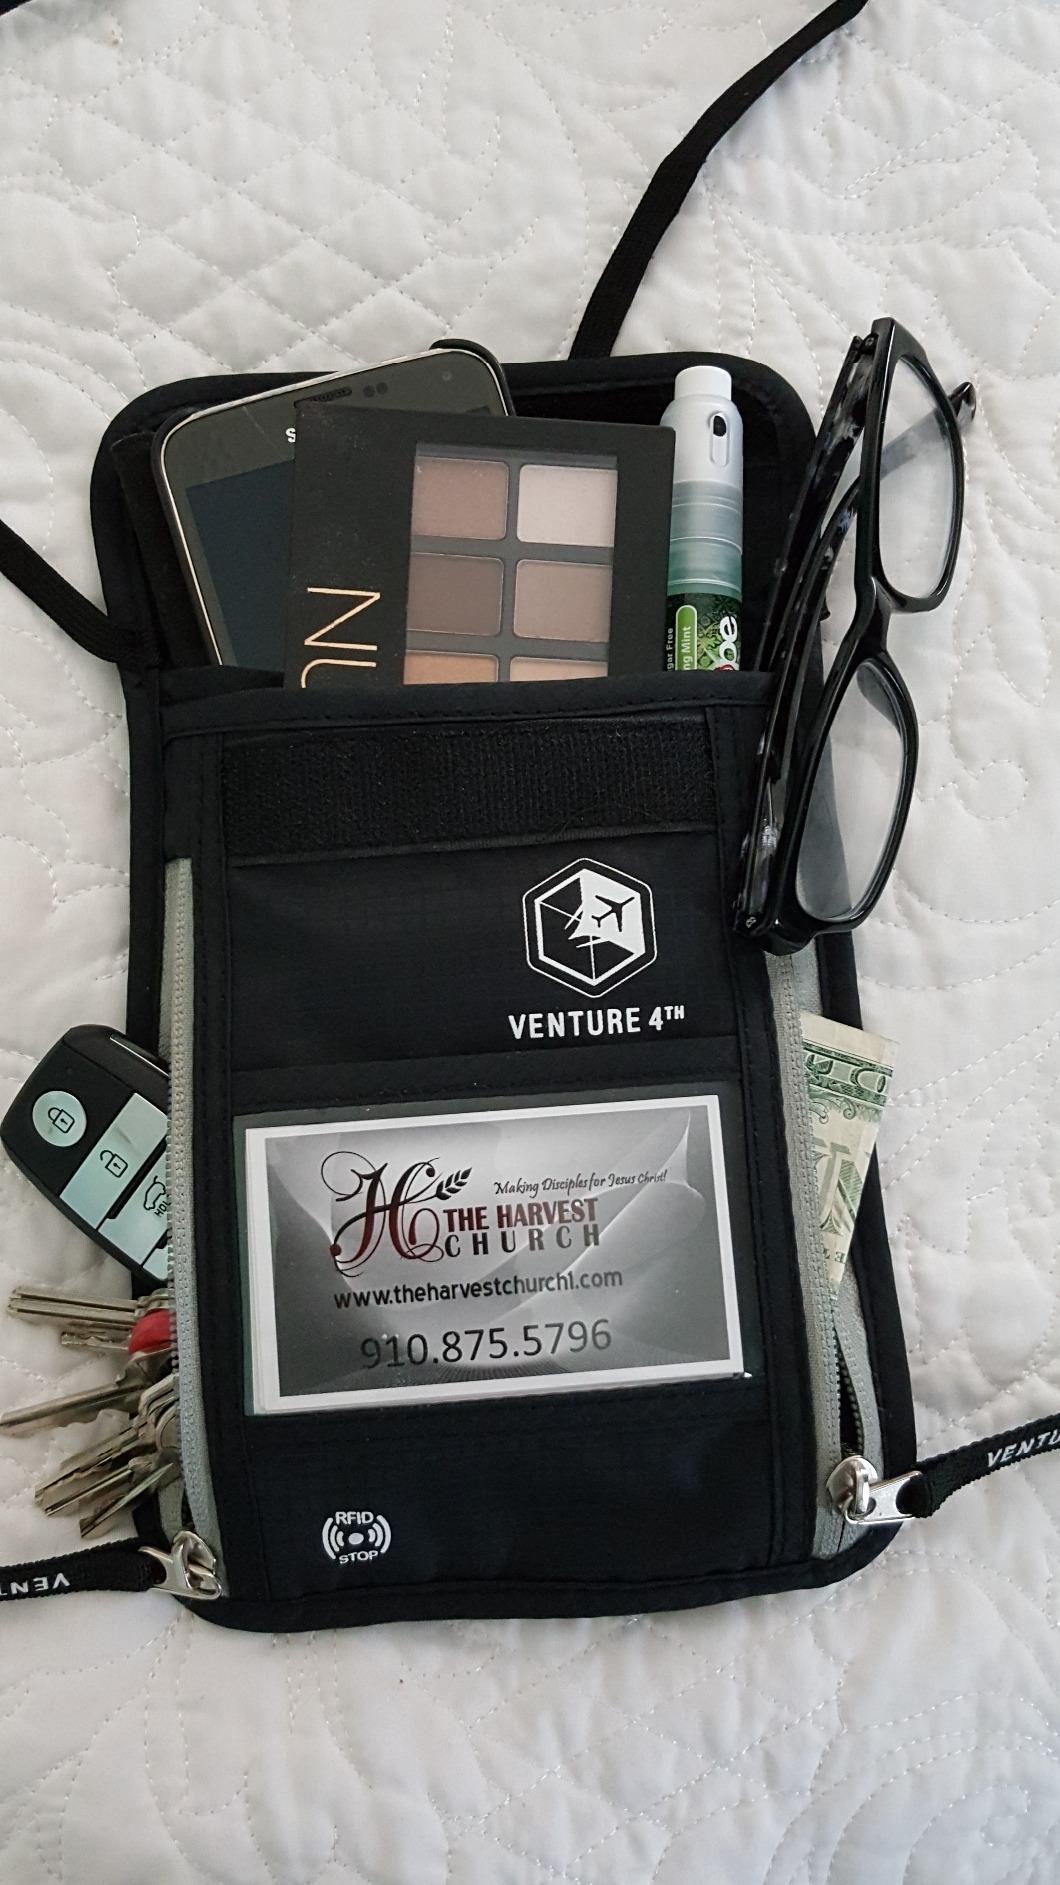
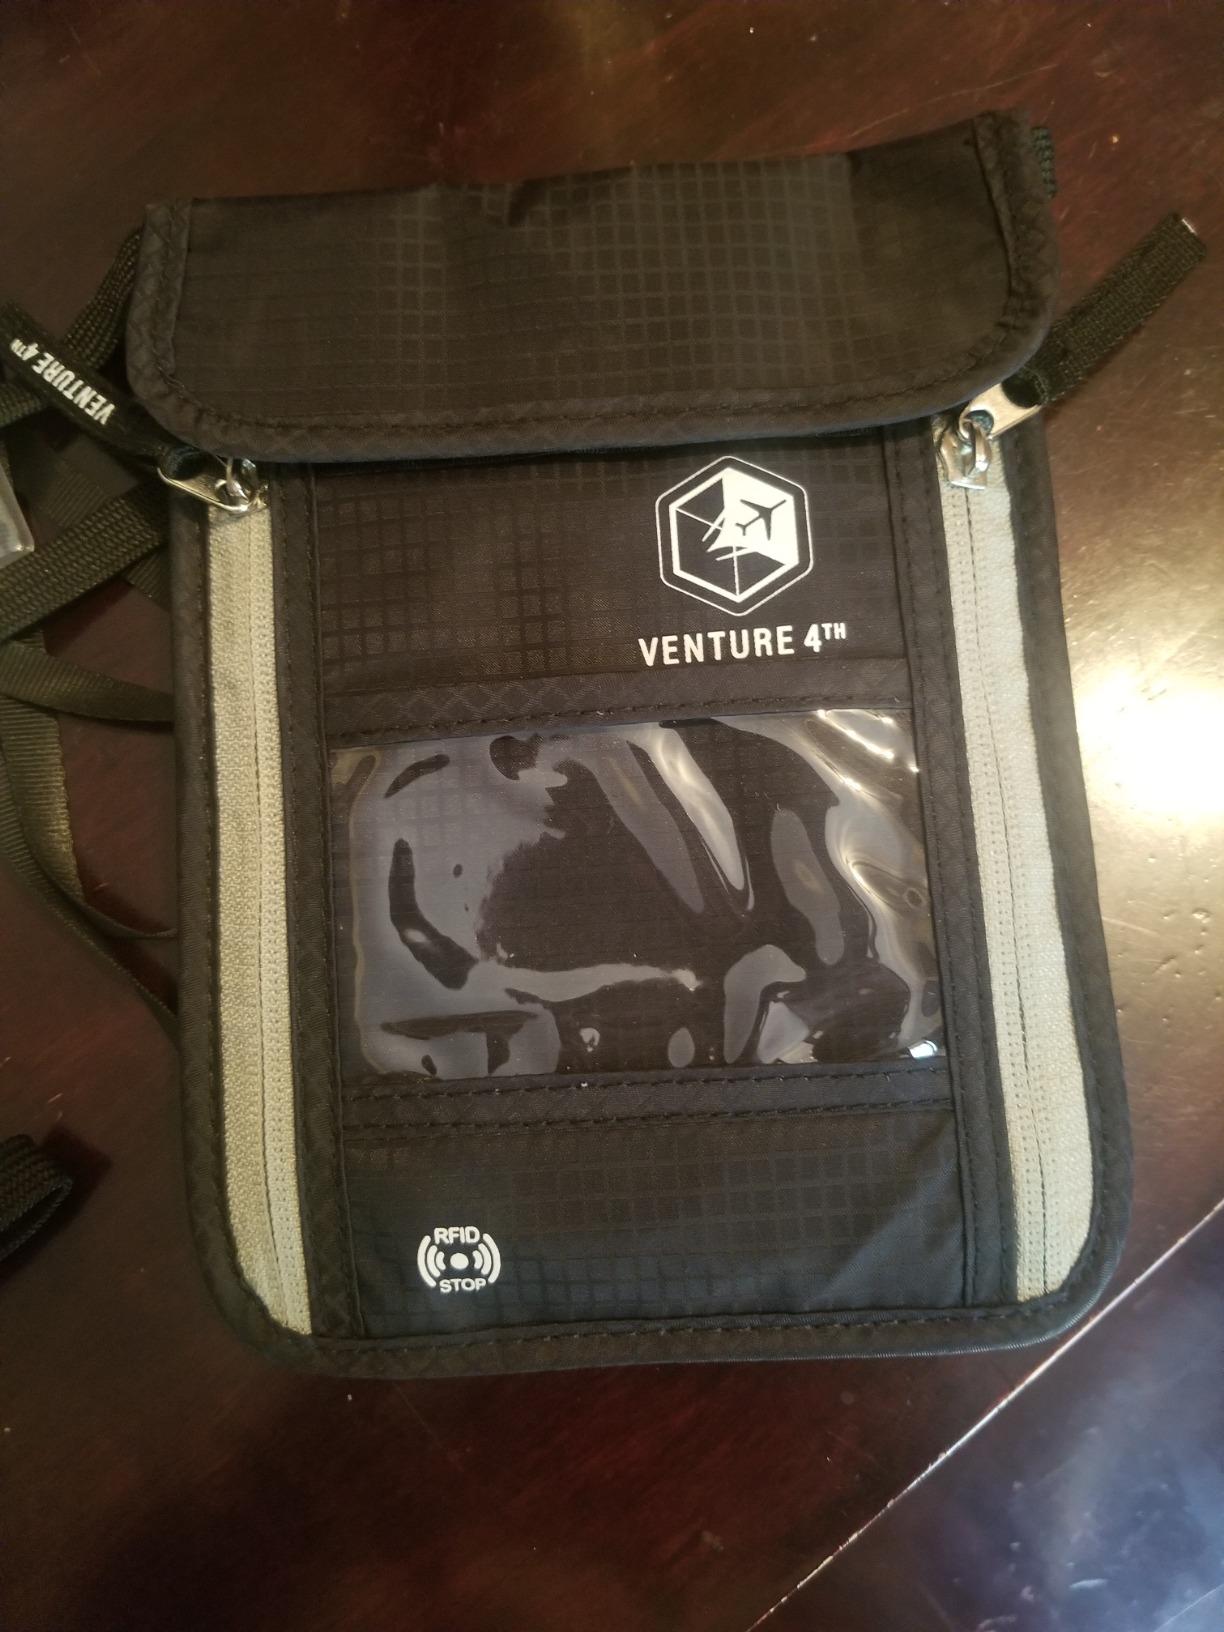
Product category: accessories_wallet
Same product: yes